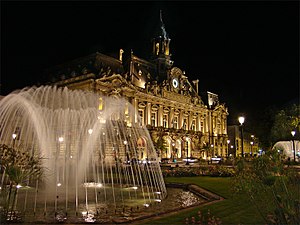
13. etape af Tour de France 2013
Hôtel de Ville i startbyen Tours.
Trettende etape af Tour de France 2013 er en 173 km lang flad etape. Den bliver kørt fredag den 12. juli fra Tours til Saint-Amand-Montrond i Cher.